Westerners (Korean political faction)

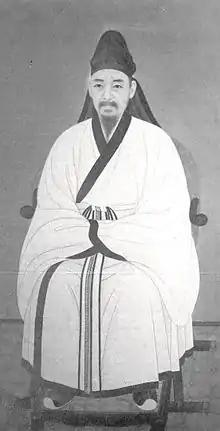
Yi I wanted peace between both Easterners and Westerners.

In the 1570s, the conflict between the Easterners and Westerners intensified, despite efforts by people such as Yi I or Sŏng Hon to reconcile the hostile groups together. However, because both Yi and Sŏng attempted to be completely neutral towards both parties despite the Easterners being much larger, the Easterners believed that they were biased towards the Westerners.